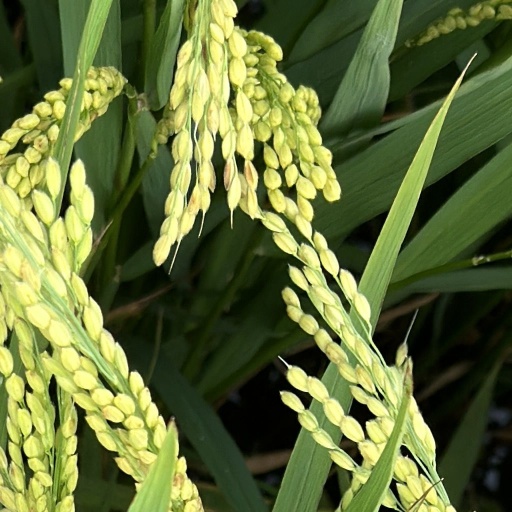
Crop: rice